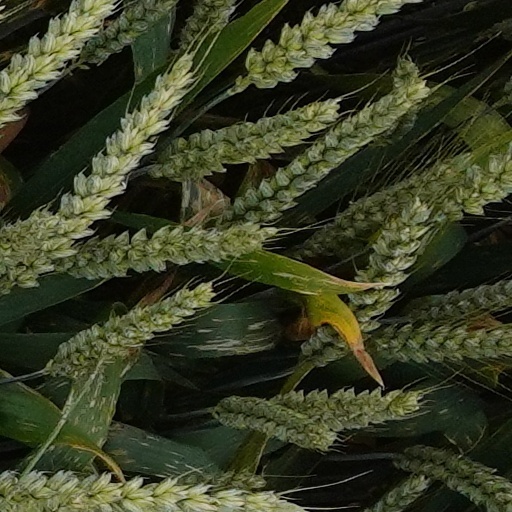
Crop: wheat